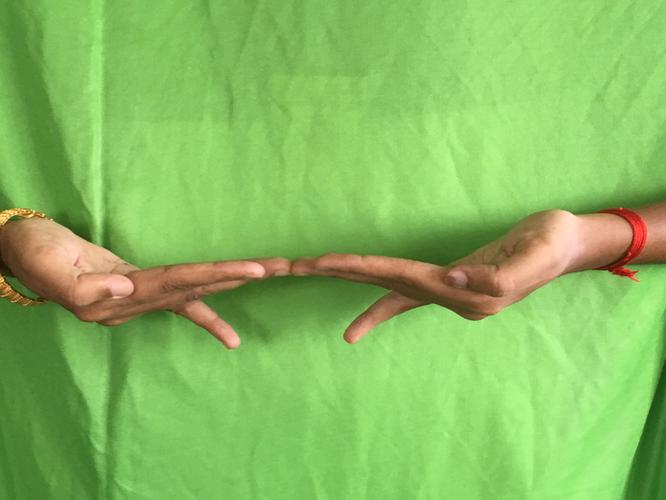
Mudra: Khatva
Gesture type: double_hand